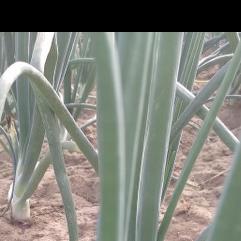
Crop: Onion
Condition: healthy-leaf